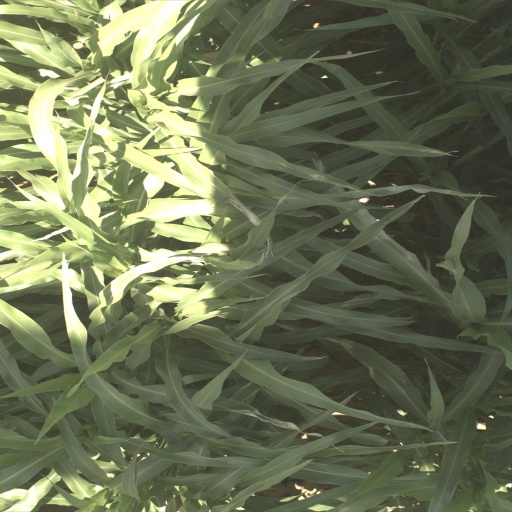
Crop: sorghum